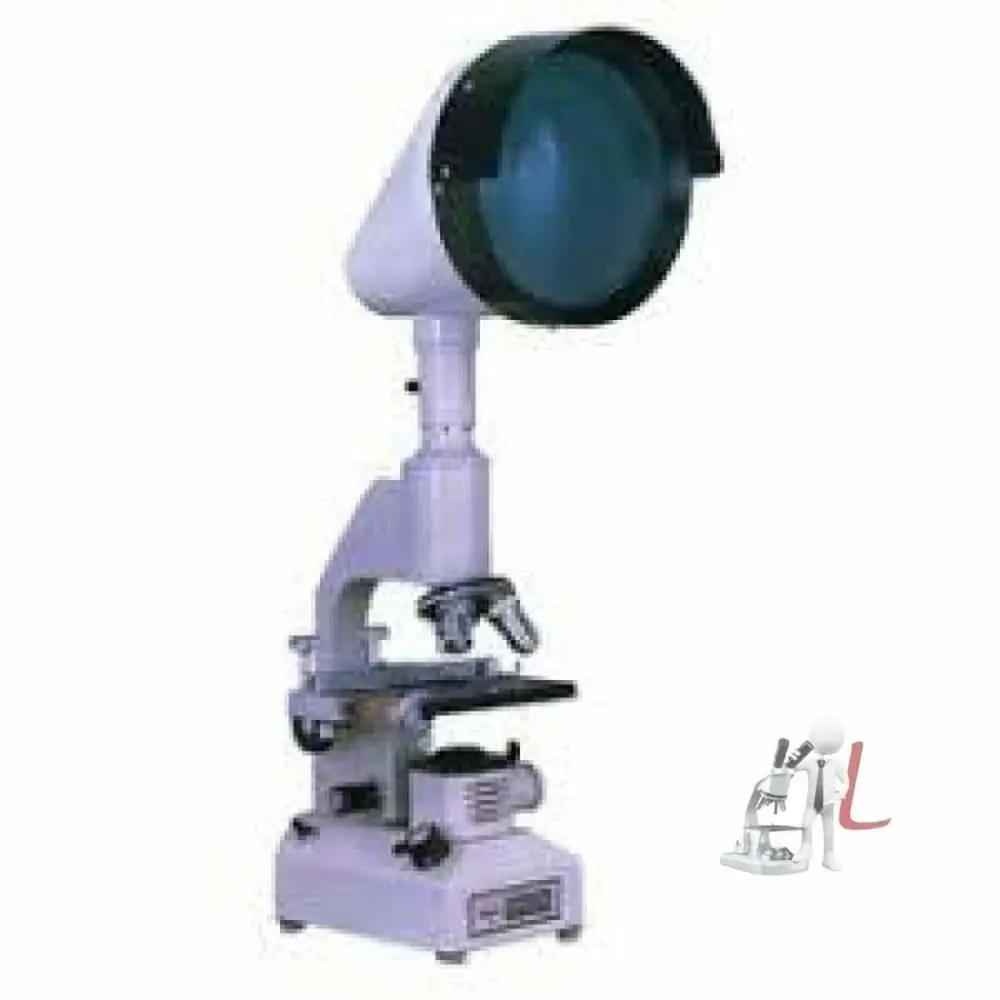
LABPRO Projection Microscope Lab-800plus - Advanced Projection Microscope for Precise Imaging
LABPRO Projection Microscope - Your Ultimate Projection Microscope for Superior Imaging The LABPRO Projection Microscope Lab-800plus is an innovative Projection Microscope designed for advanced users seeking precision and clarity in their imaging projects. This state-of-the-art equipment offers superior optical performance, making it an essential tool in laboratories, educational institutions, and research facilities. With its advanced features and user-friendly interface, the LABPRO Lab-800plus stands out in the field of microscopy. Projection Microscope – Model Lab-800plus The projection microscope enables clear visualization of microscopic specimens directly onto a screen, making it ideal for observation and group demonstrations in educational settings. Its compact and durable design ensures smooth and prolonged operation. It delivers high-contrast, distortion-free images on a fine ground glass projection screen. Technical Specifications: Stand : Stable and robust structure, assembled from aluminum die-cast parts. Body : Monocular fixed straight tube; mechanical tube length – 160 mm. Stage : Fixed square stage (115 × 115 mm) with graduated detachable mechanical stage for easy slide manipulation (movement range: 40 × 75 mm). Nosepiece : Triple revolving nosepiece with positive centring and click stops. Condenser : Fixed built-in lamp condenser, N.A. 0.65. Focusing : Coarse adjustment via rack and pinion mechanism. Fine adjustment through a precision screw-lever system. Safety Device : Upper stopper to prevent accidental damage to slides. Illumination : 20W halogen or LED bulb. Solid-state variable light control knob with ON/OFF switch. Lamp slots provided for natural cooling. Built-in transformer operates on 220V/110V. Projection Screen : 150 mm diameter round ground glass screen. 360° rotatable for comfortable viewing during long sessions. Objectives : Achromatic 5X, 10X, and 45X SL. Eyepieces : Huygenian 10X and 15X. Accessories : Vinyl cover, duster, cleaning brush, and spare bulb. Constructed with high-quality materials, the LABPRO Projection Microscope ensures long-lasting durability and reliability. Its robust build not only enhances performance but also facilitates ease of use for various applications in microscopy. Users can benefit from the advanced optical system that includes fully coated lenses, providing bright, clear images with excellent contrast, essential for detailed examination of specimens. One of the remarkable features of the LABPRO Projection Microscope is its high-resolution imaging capability. This Projection Microscope uses advanced imaging technology, allowing users to capture high-definition images of specimens with intricate details. Whether you are analyzing biological samples or studying materials, the LABPRO Lab-800plus guarantees precise imaging results. In addition to its impeccable imaging properties, the LABPRO Projection Microscope is designed with ease of use in mind. It features a user-friendly interface, enabling both beginners and experienced users to navigate its various functions effortlessly. The intuitive controls allow for seamless adjustments, enhancing the overall user experience. Moreover, the LABPRO Lab-800plus is equipped with a range of magnification levels, providing versatility for different types of specimens. Users can effortlessly switch between magnifications to find the optimal level for their specific requirements. This feature is essential for users who need to view samples at various scales and levels of detail. Another innovative aspect of the LABPRO Projection Microscope is its projection capabilities. This Projection Microscope can project images directly onto screens or paper, making it easier for users to share their findings with colleagues or students. This feature is particularly advantageous in educational settings, where clear visualizations can significantly enhance learning and understanding. For those who prioritize convenience and mobility, the LABPRO Lab-800plus comes with a lightweight design and a compact structure. This portability ensures that users can set up the microscope wherever necessary, facilitating on-site analysis and research. The thoughtful engineering behind this Projection Microscope means that users do not have to compromise on quality even when working in different environments. Furthermore, the LABPRO Projection Microscope is compatible with various accessories, allowing users to customize their microscopy experience. From specialized filters to advanced camera attachments, the options available enhance functionality and expand the range of applications for which this microscope can be used. Users can tailor their experience to suit their specific needs, making this Projection Microscope a versatile choice for any laboratory. Additionally, the LABPRO Projection Microscope Lab-800plus is backed by a reliable warranty and exceptional customer support. Users can feel confident in their purchase, knowing that assistance is readily available should any issues arise. The commitment to customer satisfaction is evident in the support resources provided, ensuring users make the most of their projection microscopy experience. In conclusion, the LABPRO Projection Microscope Lab-800plus is an advanced and reliable tool for anyone involved in microscopy. Its combination of high-quality optics, user-friendly design, portability, and projection capabilities makes it an ideal choice for both professionals and educators alike. Investing in the LABPRO Lab-800plus Projection Microscope means choosing precision, clarity, and innovation in imaging technology.
Brand: laboratory deal
Category: Business & Industrial > Science & Laboratory > Laboratory Equipment > Microscopes > Projection Microscopes